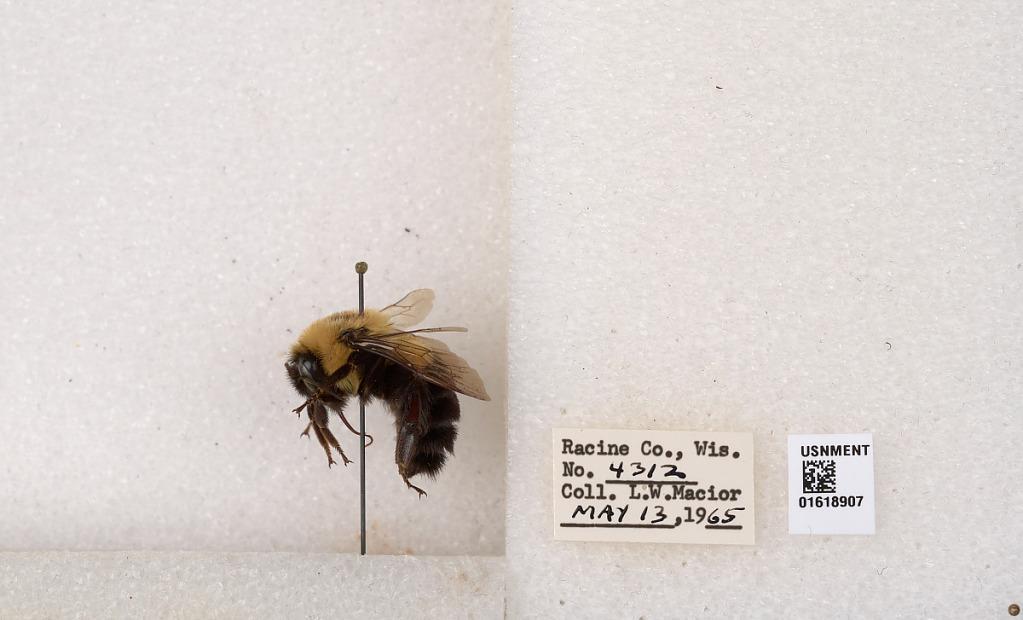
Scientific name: Bombus impatiens Cresson
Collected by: L. Macior
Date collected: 1965-5-13
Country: United States
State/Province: Wisconsin
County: Racine
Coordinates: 42.7299, -87.8123